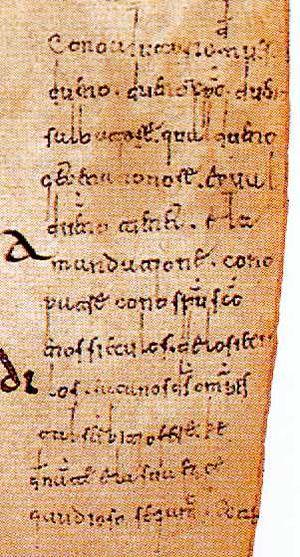
Les Glosas Emilianenses sont de petites annotations manuscrites, réalisées en diverses langues, écrites entre les lignes ou dans les marges de certains passages du codex latin Aemilianensis 60, à la fin du Xᵉ ou plus probablement au début du XIᵉ siècle. L'intention du moine copiste était probablement d'éclaircir le sens de certains passages du texte latin. L'importance philologique de ces gloses, qui ne furent remarquées qu'au XXᵉ siècle, provient de ce qu'elles contiennent l'une des premières traces écrites d'un dialecte roman hispanique, en l'occurrence la langue que parlaient alors les gens de la région. Ces gloses, dont une centaine sur plus d'un millier sont écrites en langue romane, en comprennent de plus deux qui sont écrites en basque, et en constituent de même l'une des premières traces écrites connues, hors épigraphie.